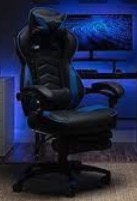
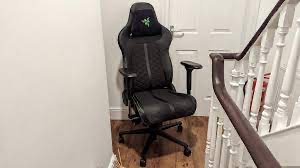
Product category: items_chair
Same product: no